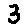
Label: 3